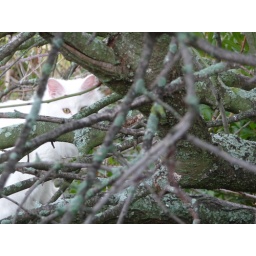
playing in a tree behind our house